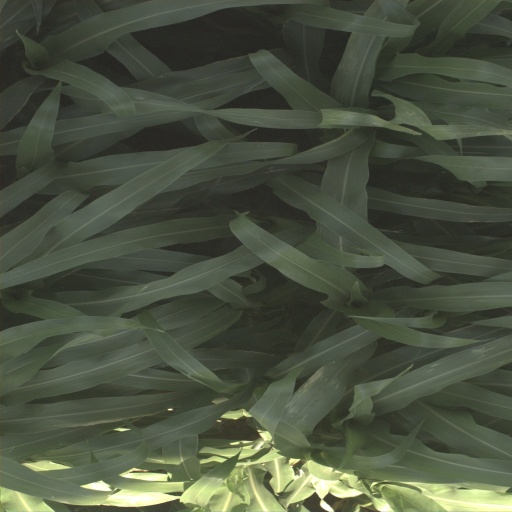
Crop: sorghum